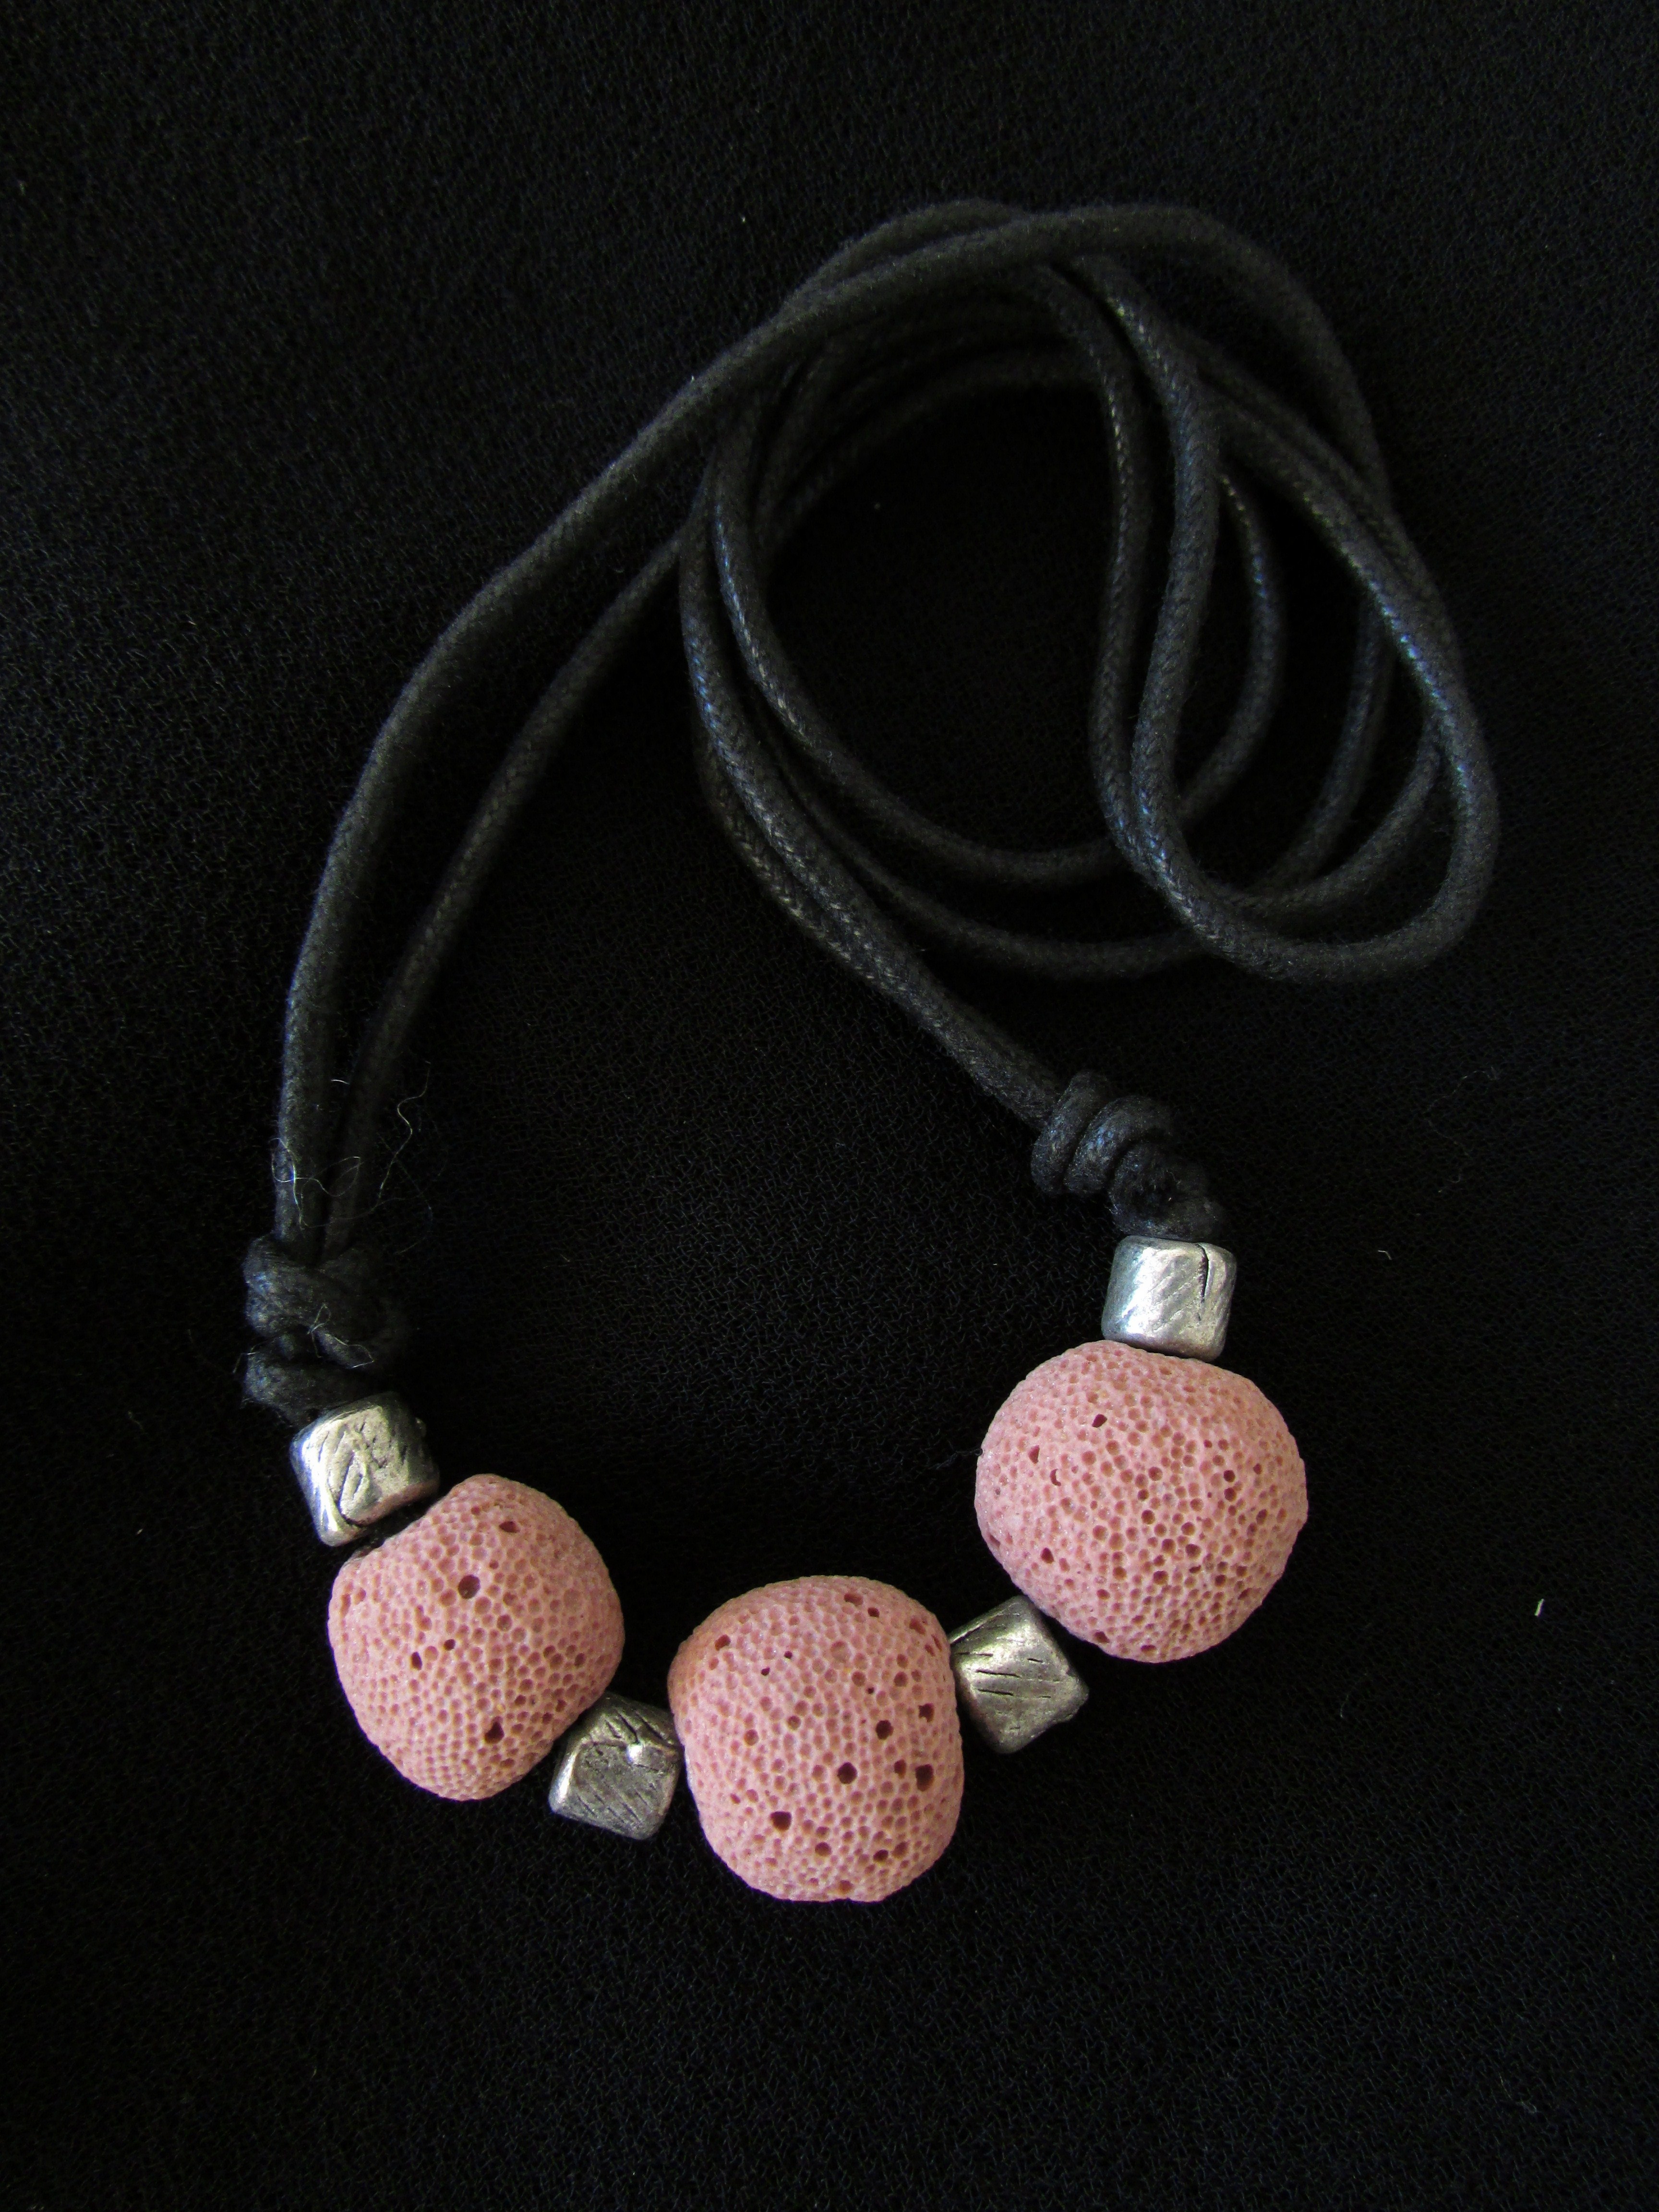
stone, ear, necklace, bracelet, jewellery, jewel, silver, nice, organ, pendant, fashion accessory